Jean-Claude Casadesus

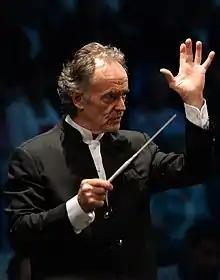
Jean-Claude Casadesus while conducting

Jean-Claude Probst (born 7 December 1935), known professionally as Jean-Claude Casadesus, is a French conductor.